Claremont, Illinois

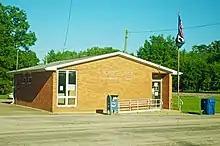
Claremont Post Office, July 2020

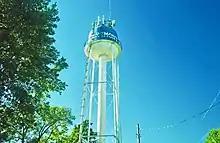
Claremont water tower, July 2020

Though Claremont (the town) was founded in 1853, people first settled in Claremont Township in 1818, the year Illinois was admitted to the union. In December 1852 Claremont precinct was formed.